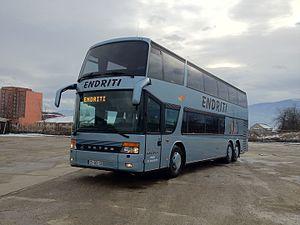
La Série 300 est une série de plusieurs autobus et autocars de la marque allemande Setra. Elle fut produite entre 1991 à 2006.